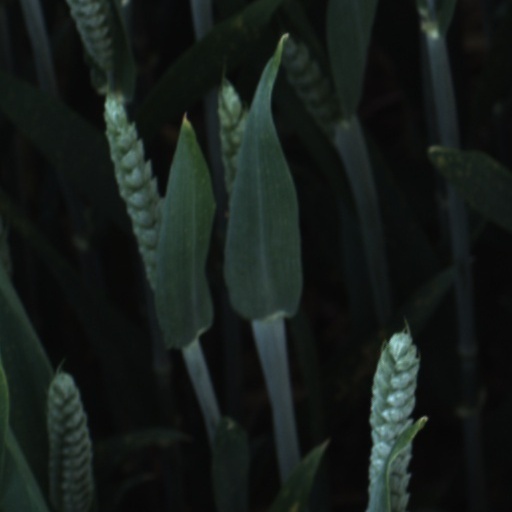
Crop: wheat